PS Lady Elgin

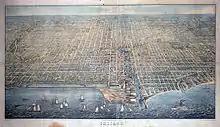
1857 Bird's eye view of Chicago, with the Lady Elgin at bottom right

"Lady Elgin" was built in 1851 in Buffalo, New York, at a cost of $95,000. She was named after the wife of Lord Elgin, Canada's Governor General from 1847 to 1854. During her time, the wooden-hulled sidewheeler was one of the most elegantly appointed passenger ships plying the Great Lakes. Rated a first-class steamer, she was a favorite with the traveling public. Early in her career she ran between Buffalo and Chicago, then later between Chicago and Collingwood, Ontario. For many of her later seasons, she plied the route between Chicago and other Lake Michigan ports and Lake Superior.